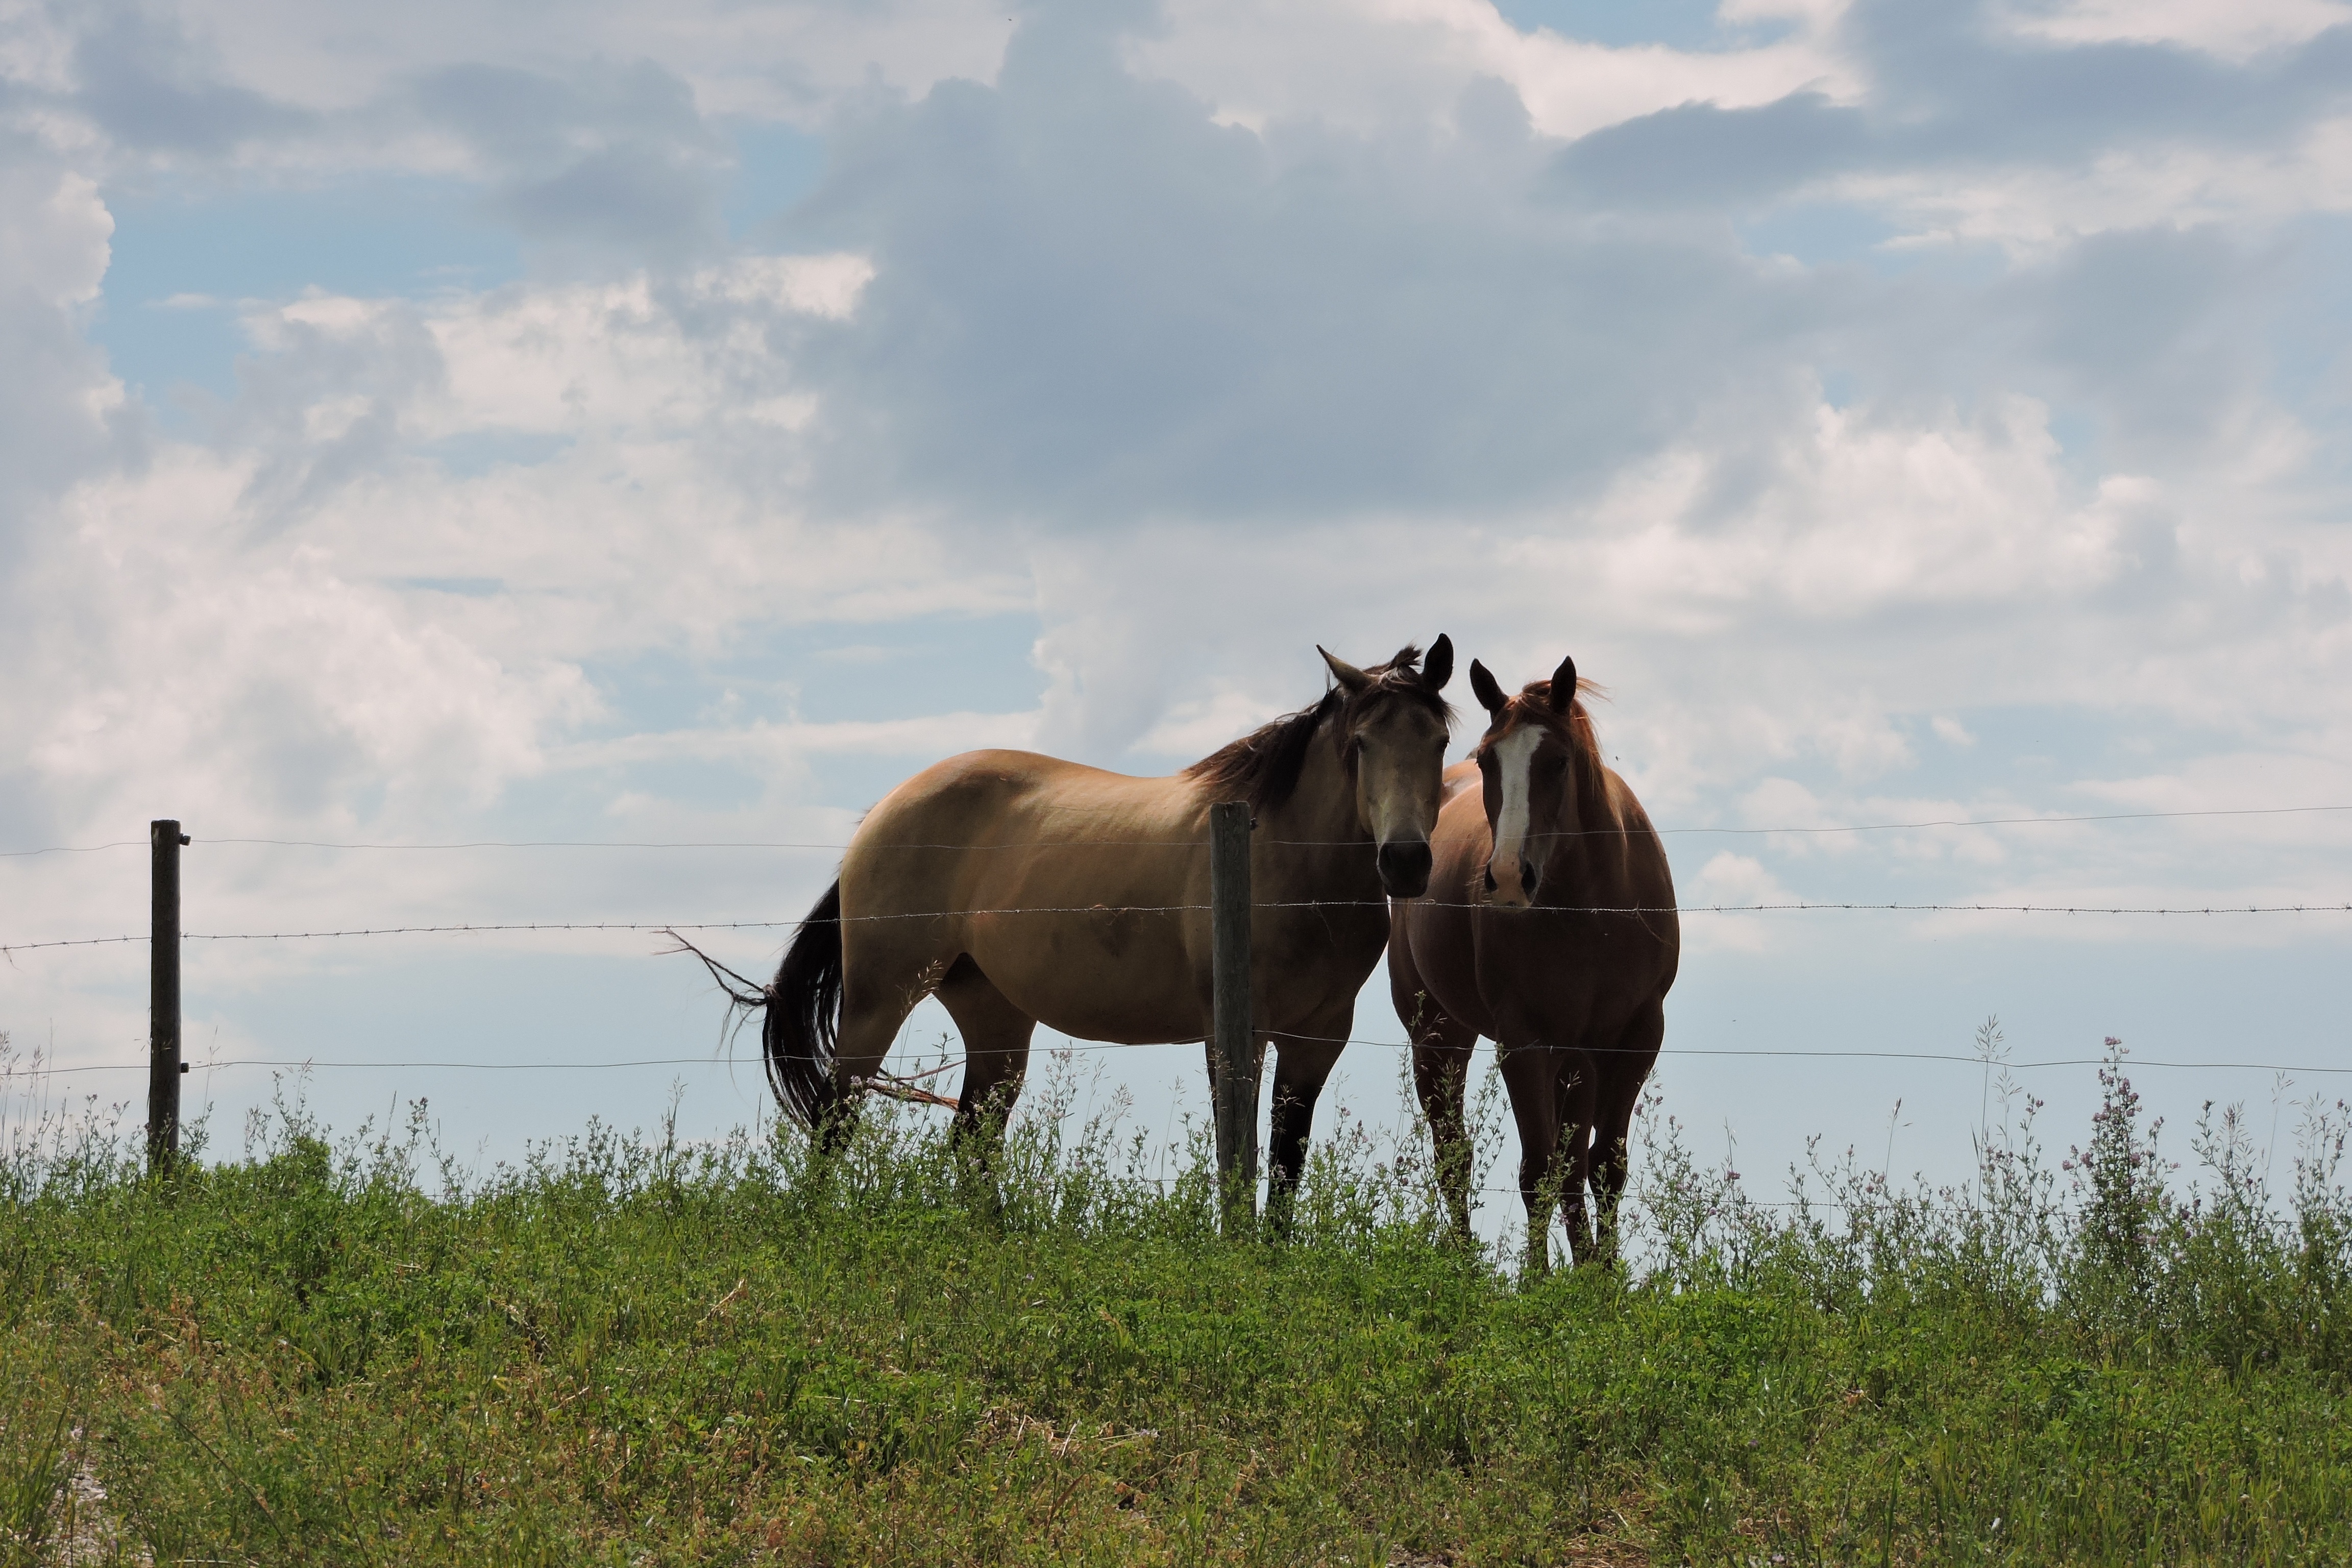
landscape, nature, grass, meadow, prairie, flower, herd, pasture, grazing, horse, mammal, stallion, grassland, mare, rural area, pack animal, horse like mammal, mustang horse